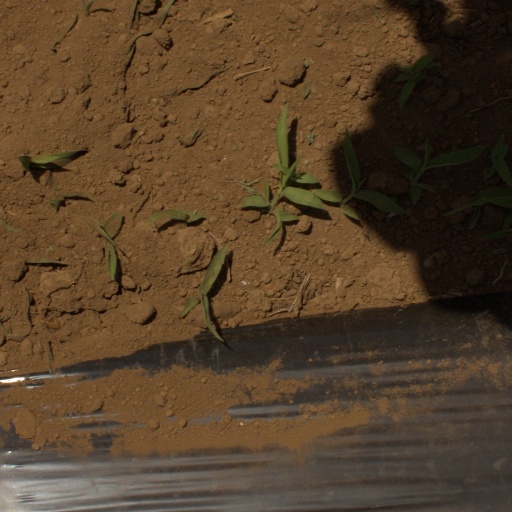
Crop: Jerusalem artichoke